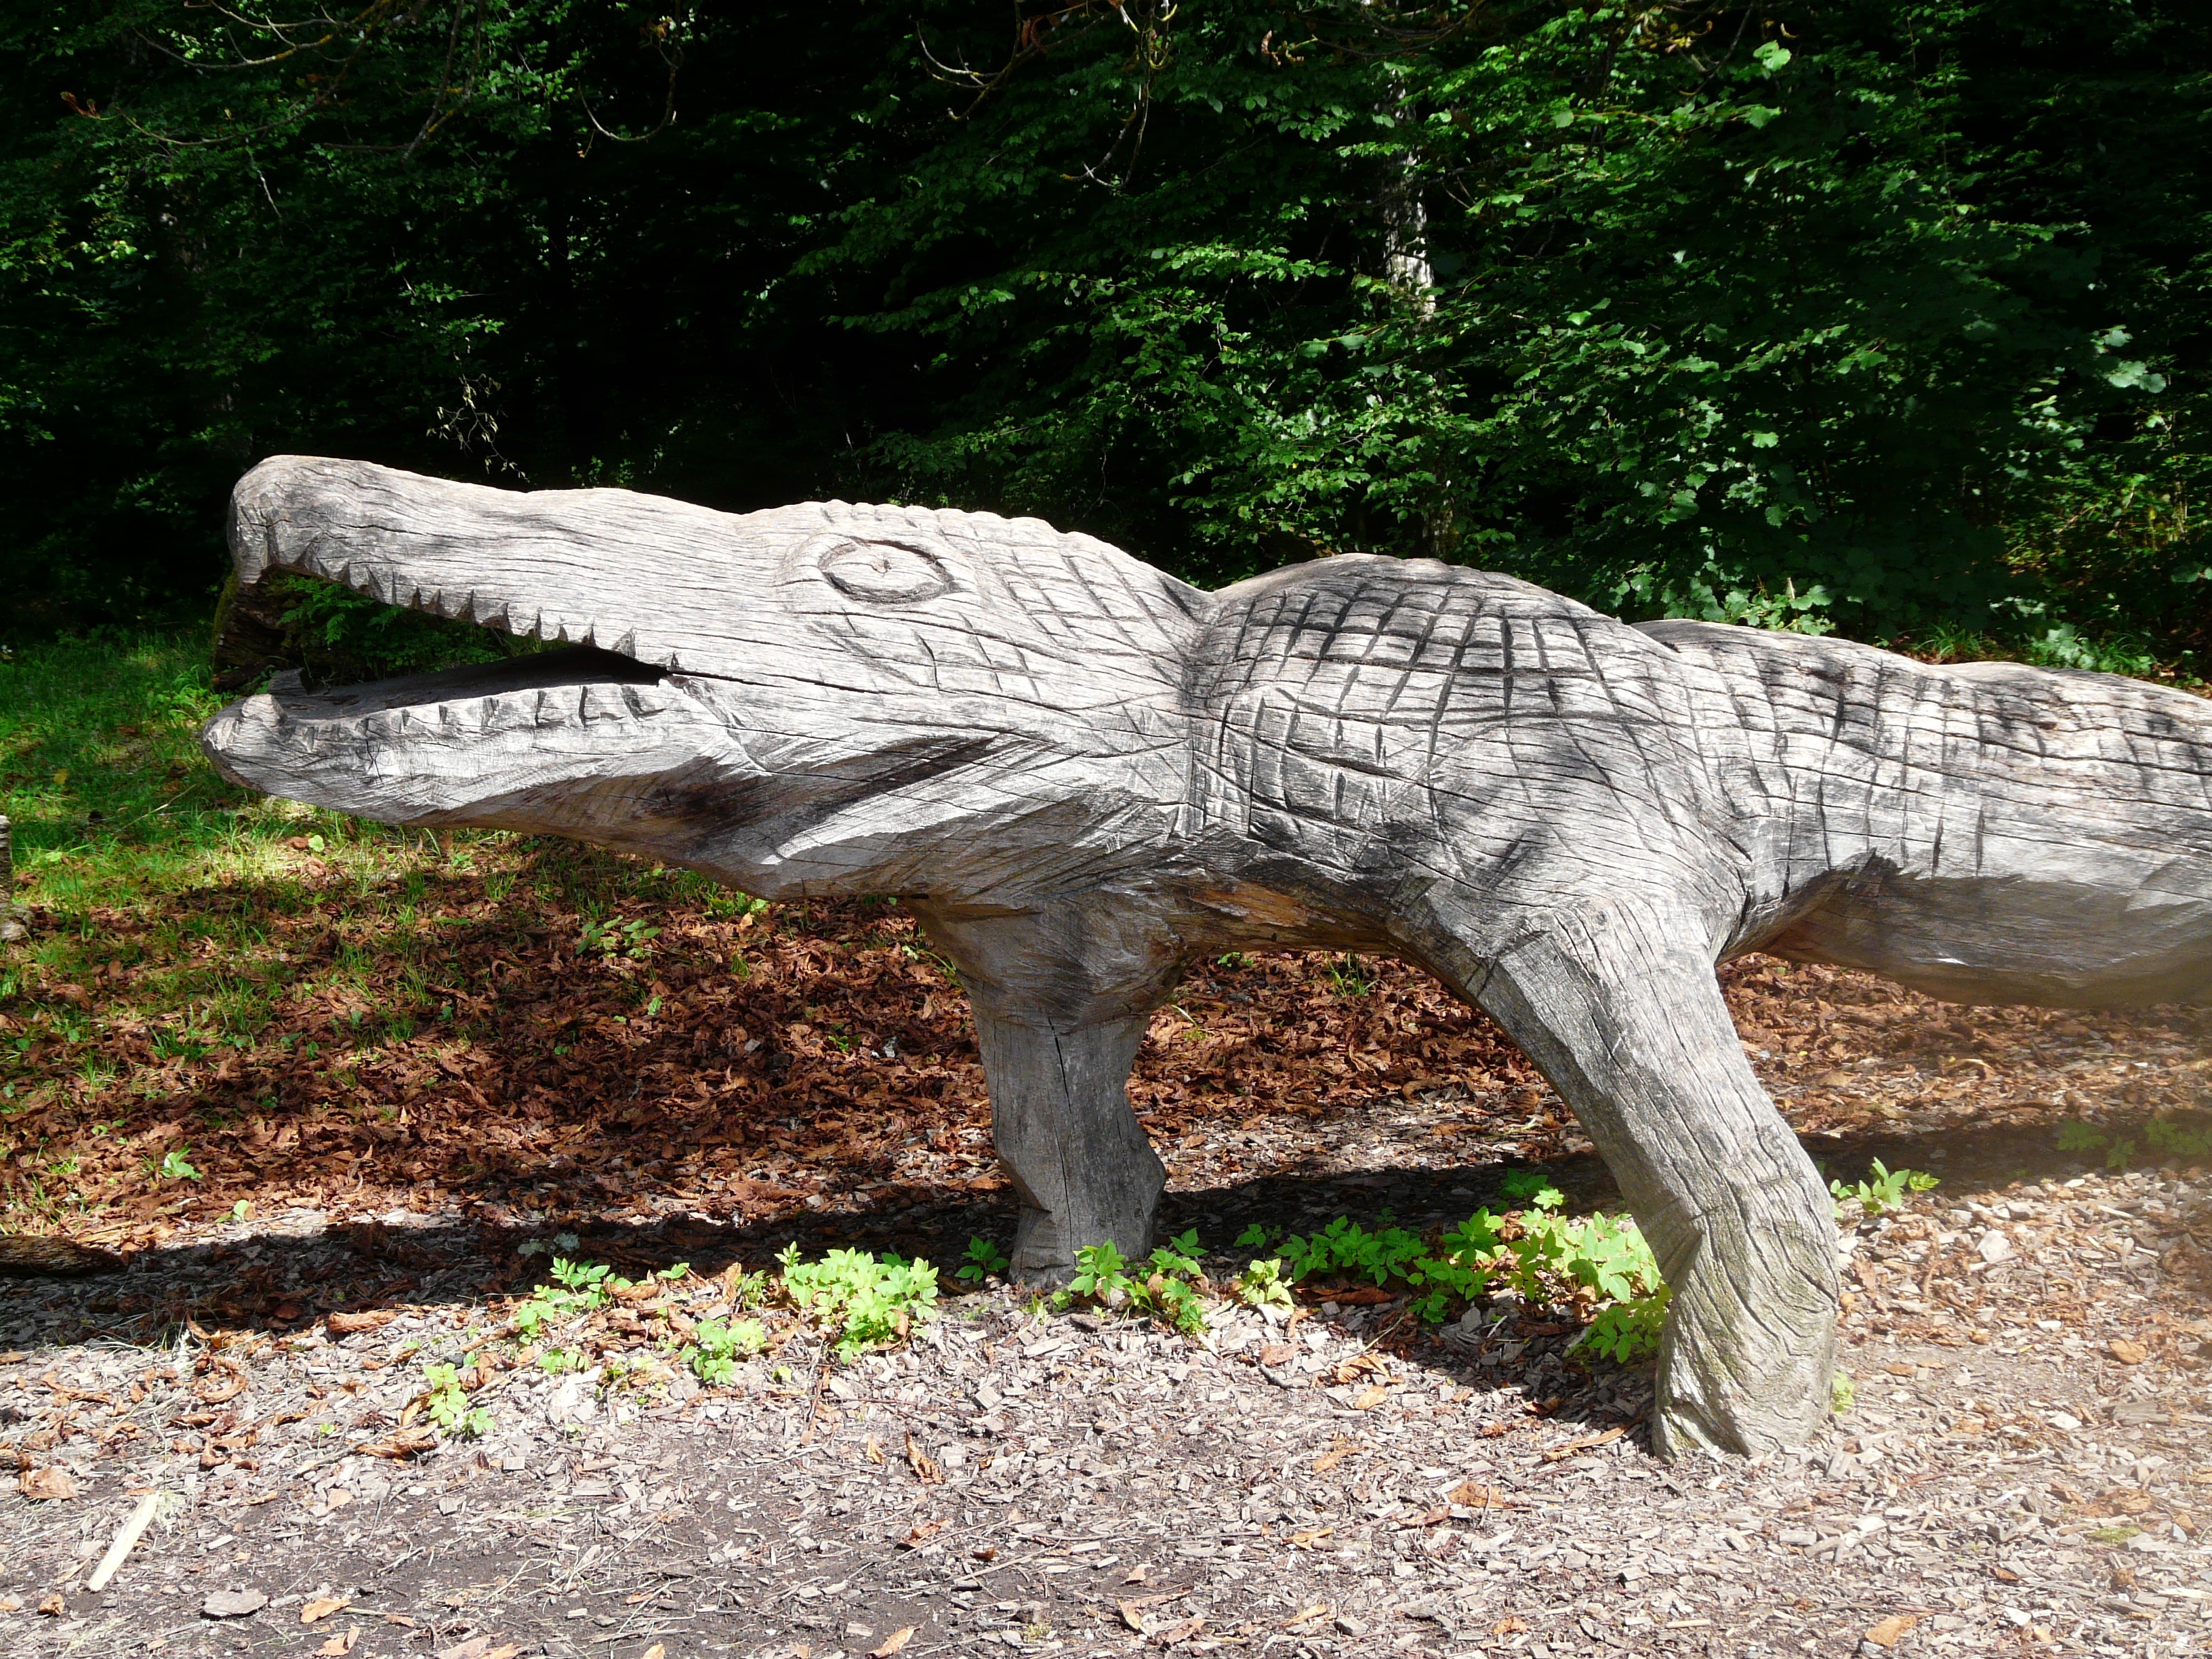
animal, monument, statue, foot, reptile, crocodile, sculpture, art, figure, carving, dinosaur, holzfigur, dangerous, bite, snappy